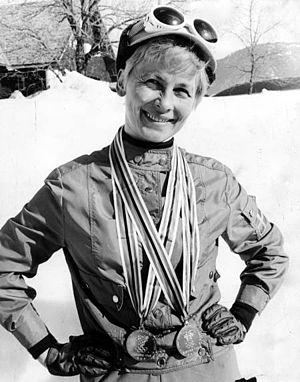
Les Jeux olympiques d'hiver de 1968, officiellement connus comme les Xᵉˢ Jeux olympiques d'hiver, ont lieu à Grenoble — et d'autres sites du département français de l’Isère — du 6 au 18 février 1968. La ville candidate, Grenoble, obtient les Jeux dès sa première tentative, en s'imposant face à Calgary, Lahti, Sapporo, Oslo et Lake Placid. Elle est la deuxième ville française à accueillir les Jeux olympiques d'hiver après Chamonix en 1924. L’ensemble des sites de compétition se situent dans le département de l'Isère, à Grenoble pour les épreuves de patinage artistique, de hockey sur glace et de patinage de vitesse, ainsi que dans les stations de sports d'hiver qui entourent la ville pour les autres épreuves.
Toini Gustafsson-Rönnlund, née Toini Karvonen le 17 janvier 1938 à Suomussalmi, en Finlande, est une fondeuse suédoise, double championne olympique en 1968.